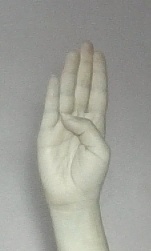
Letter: kaaf